Bodagama Chandima

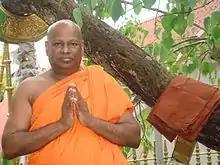
Bodagama Chandima Bhikkhu

Bodagama Chandima Thero (born 3 February 1957 in Thanamalwila, Sri Lanka) is a Buddhist monk. he taught Theravada Buddhism in Taiwan. With a group of Taiwanese Buddhists, he founded the Theravada Samadhi Education Association in Taipei.